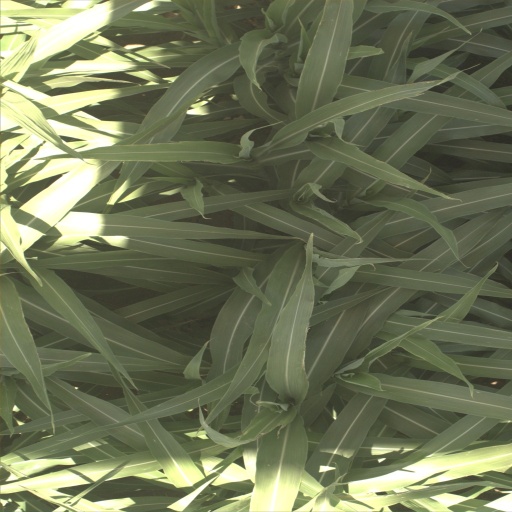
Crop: sorghum